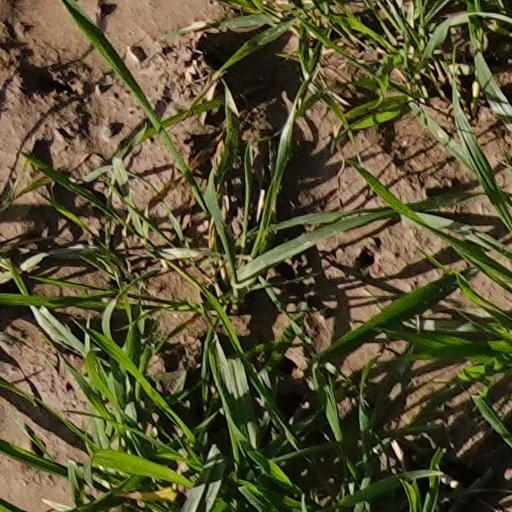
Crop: wheat